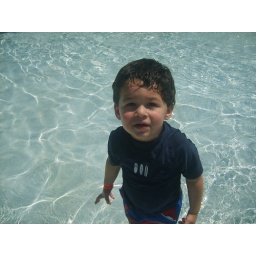
playin in the blue water